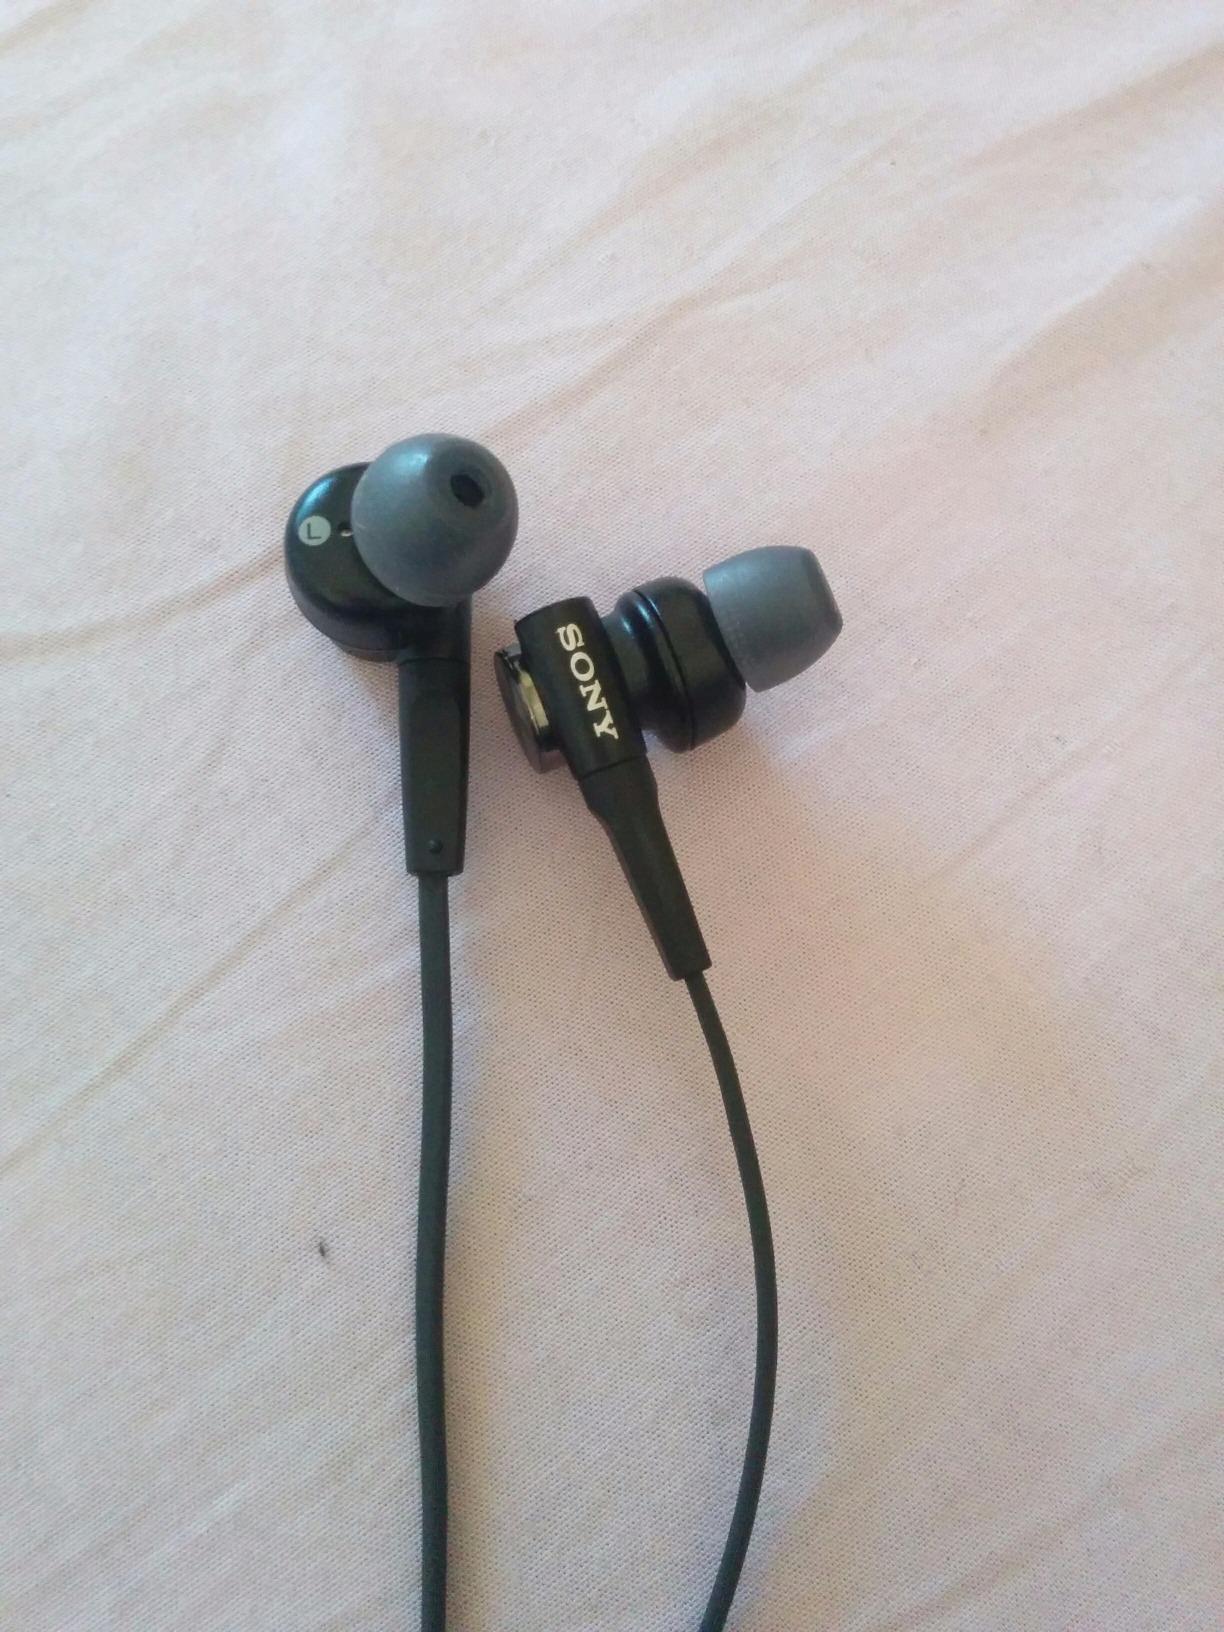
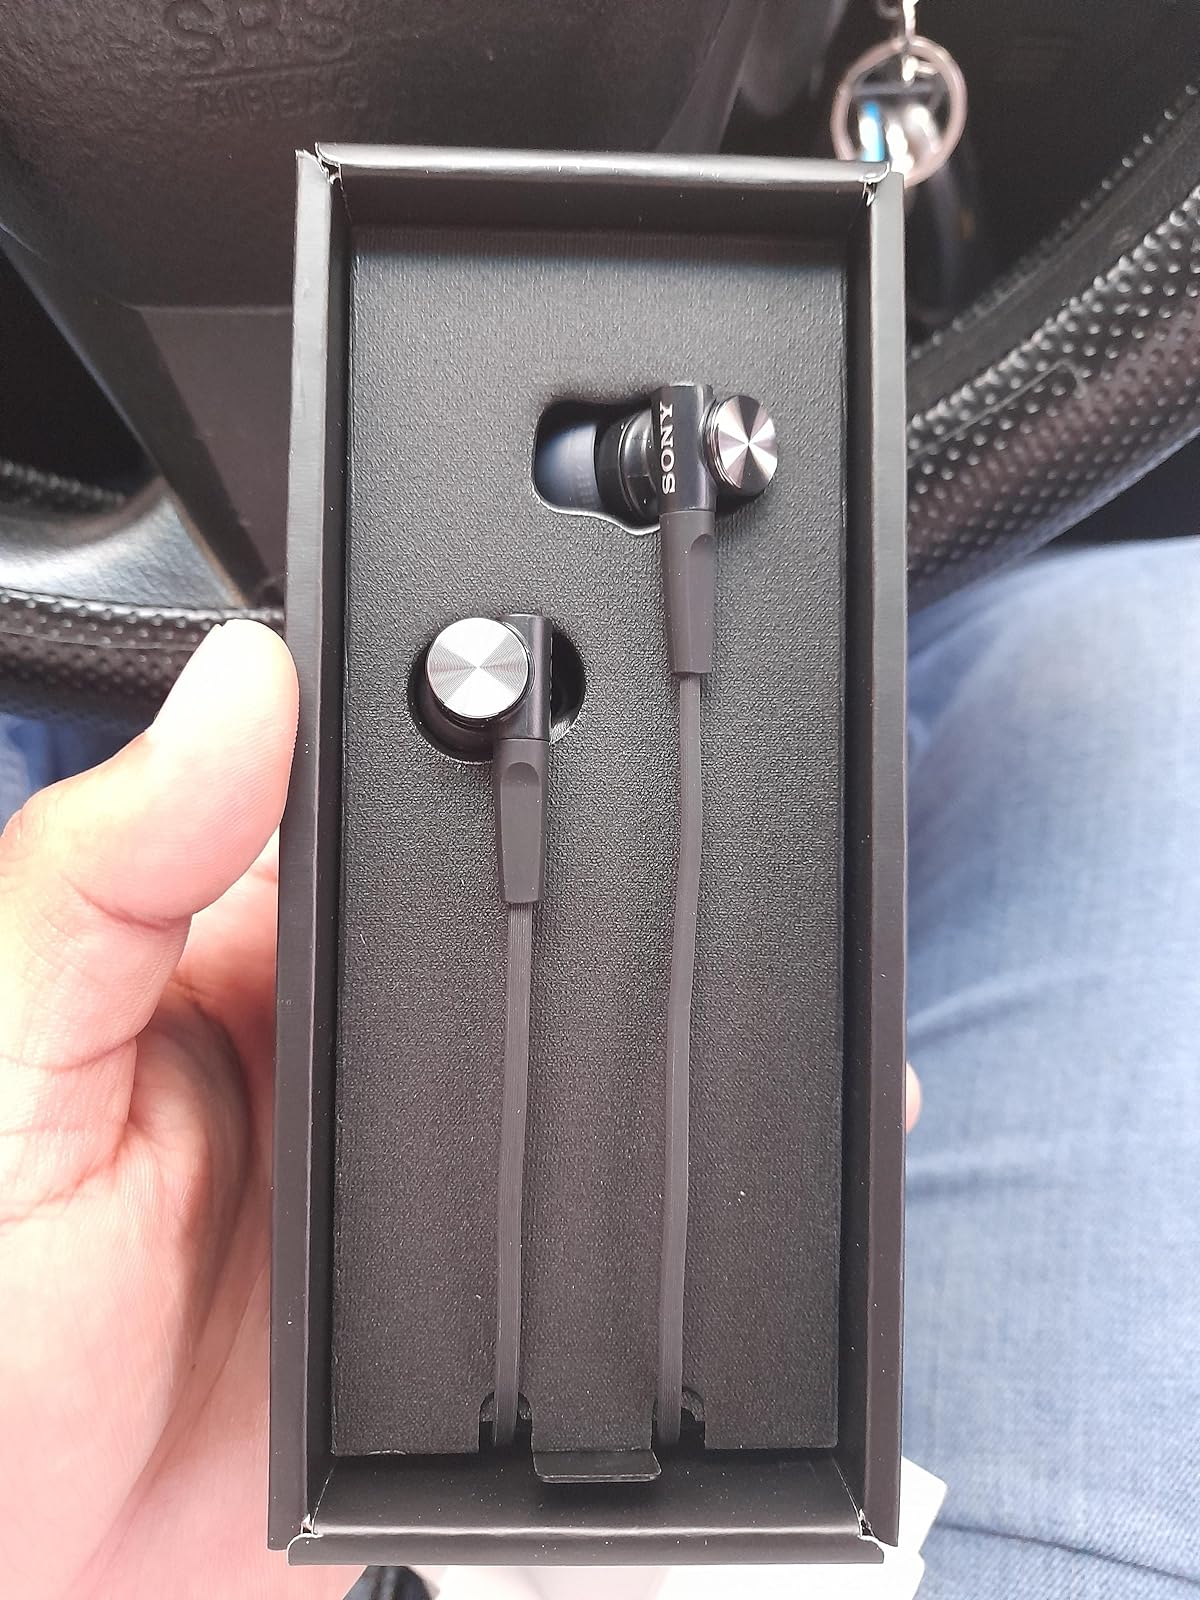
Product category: headphones
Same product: yes